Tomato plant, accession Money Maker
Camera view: bottom (45 deg); turntable rotation: 240 degrees
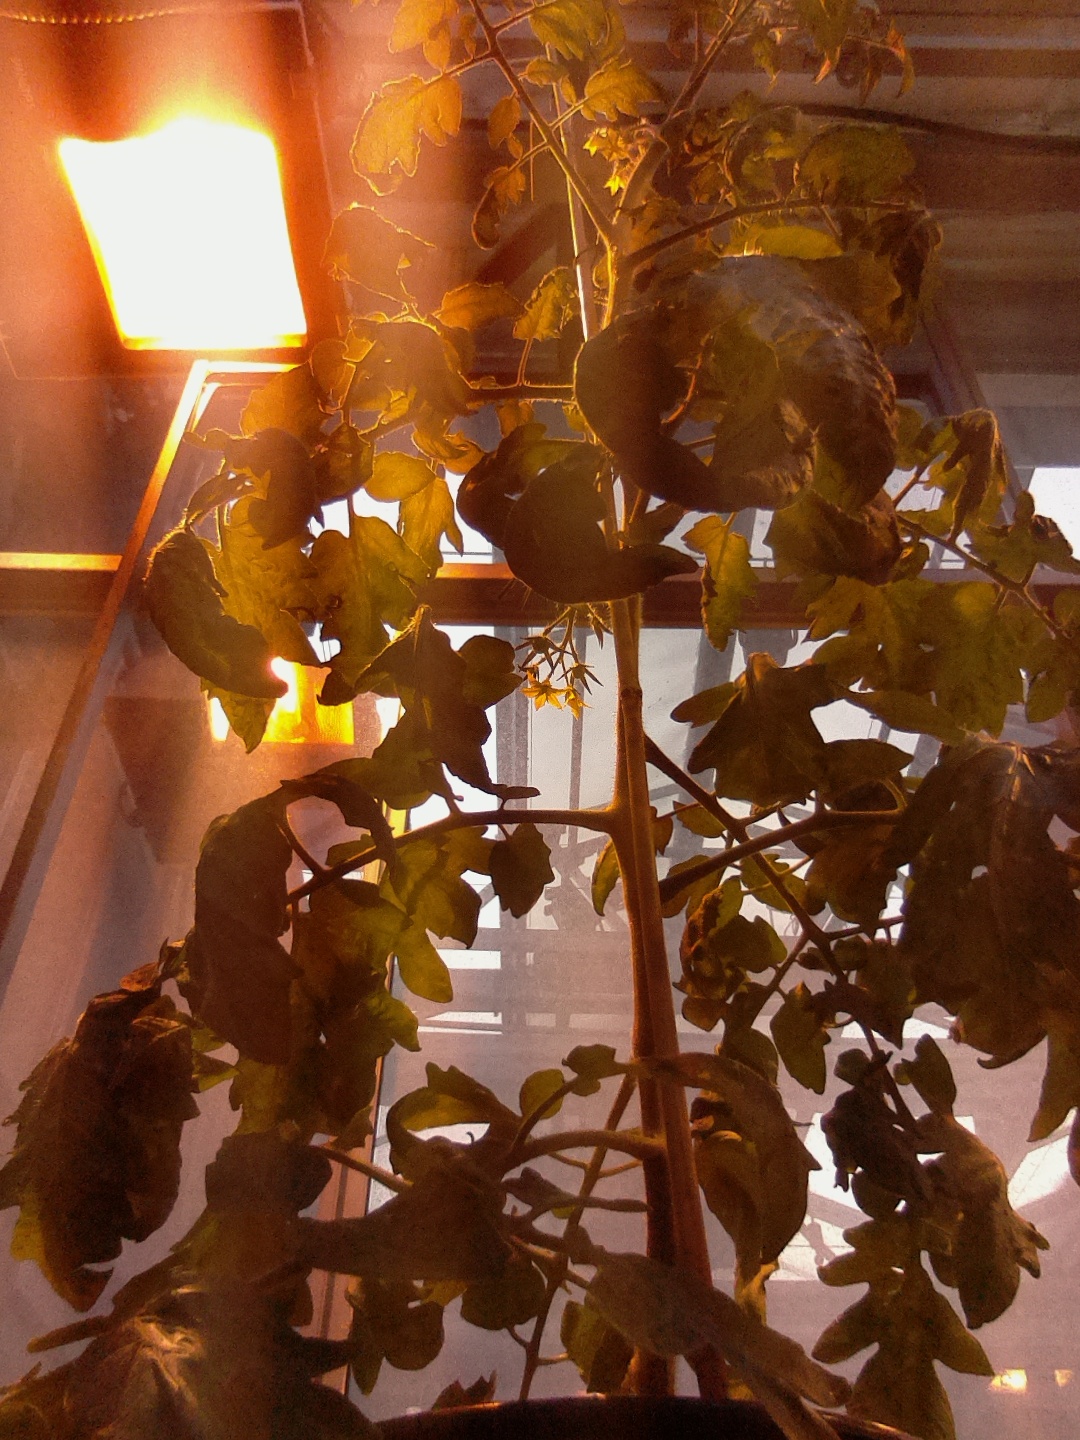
BBCH growth stage 70: Fruits at the main stem or branches visibles